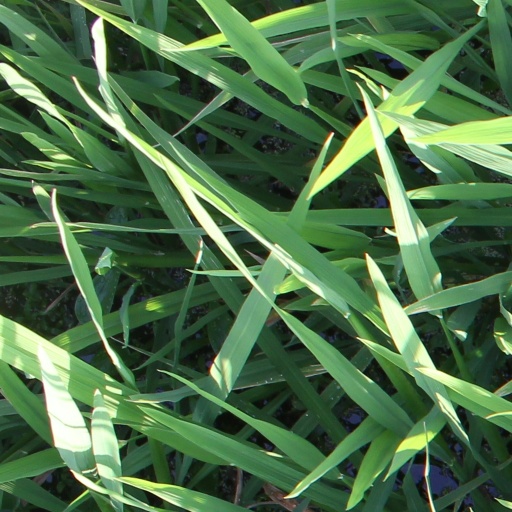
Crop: rice